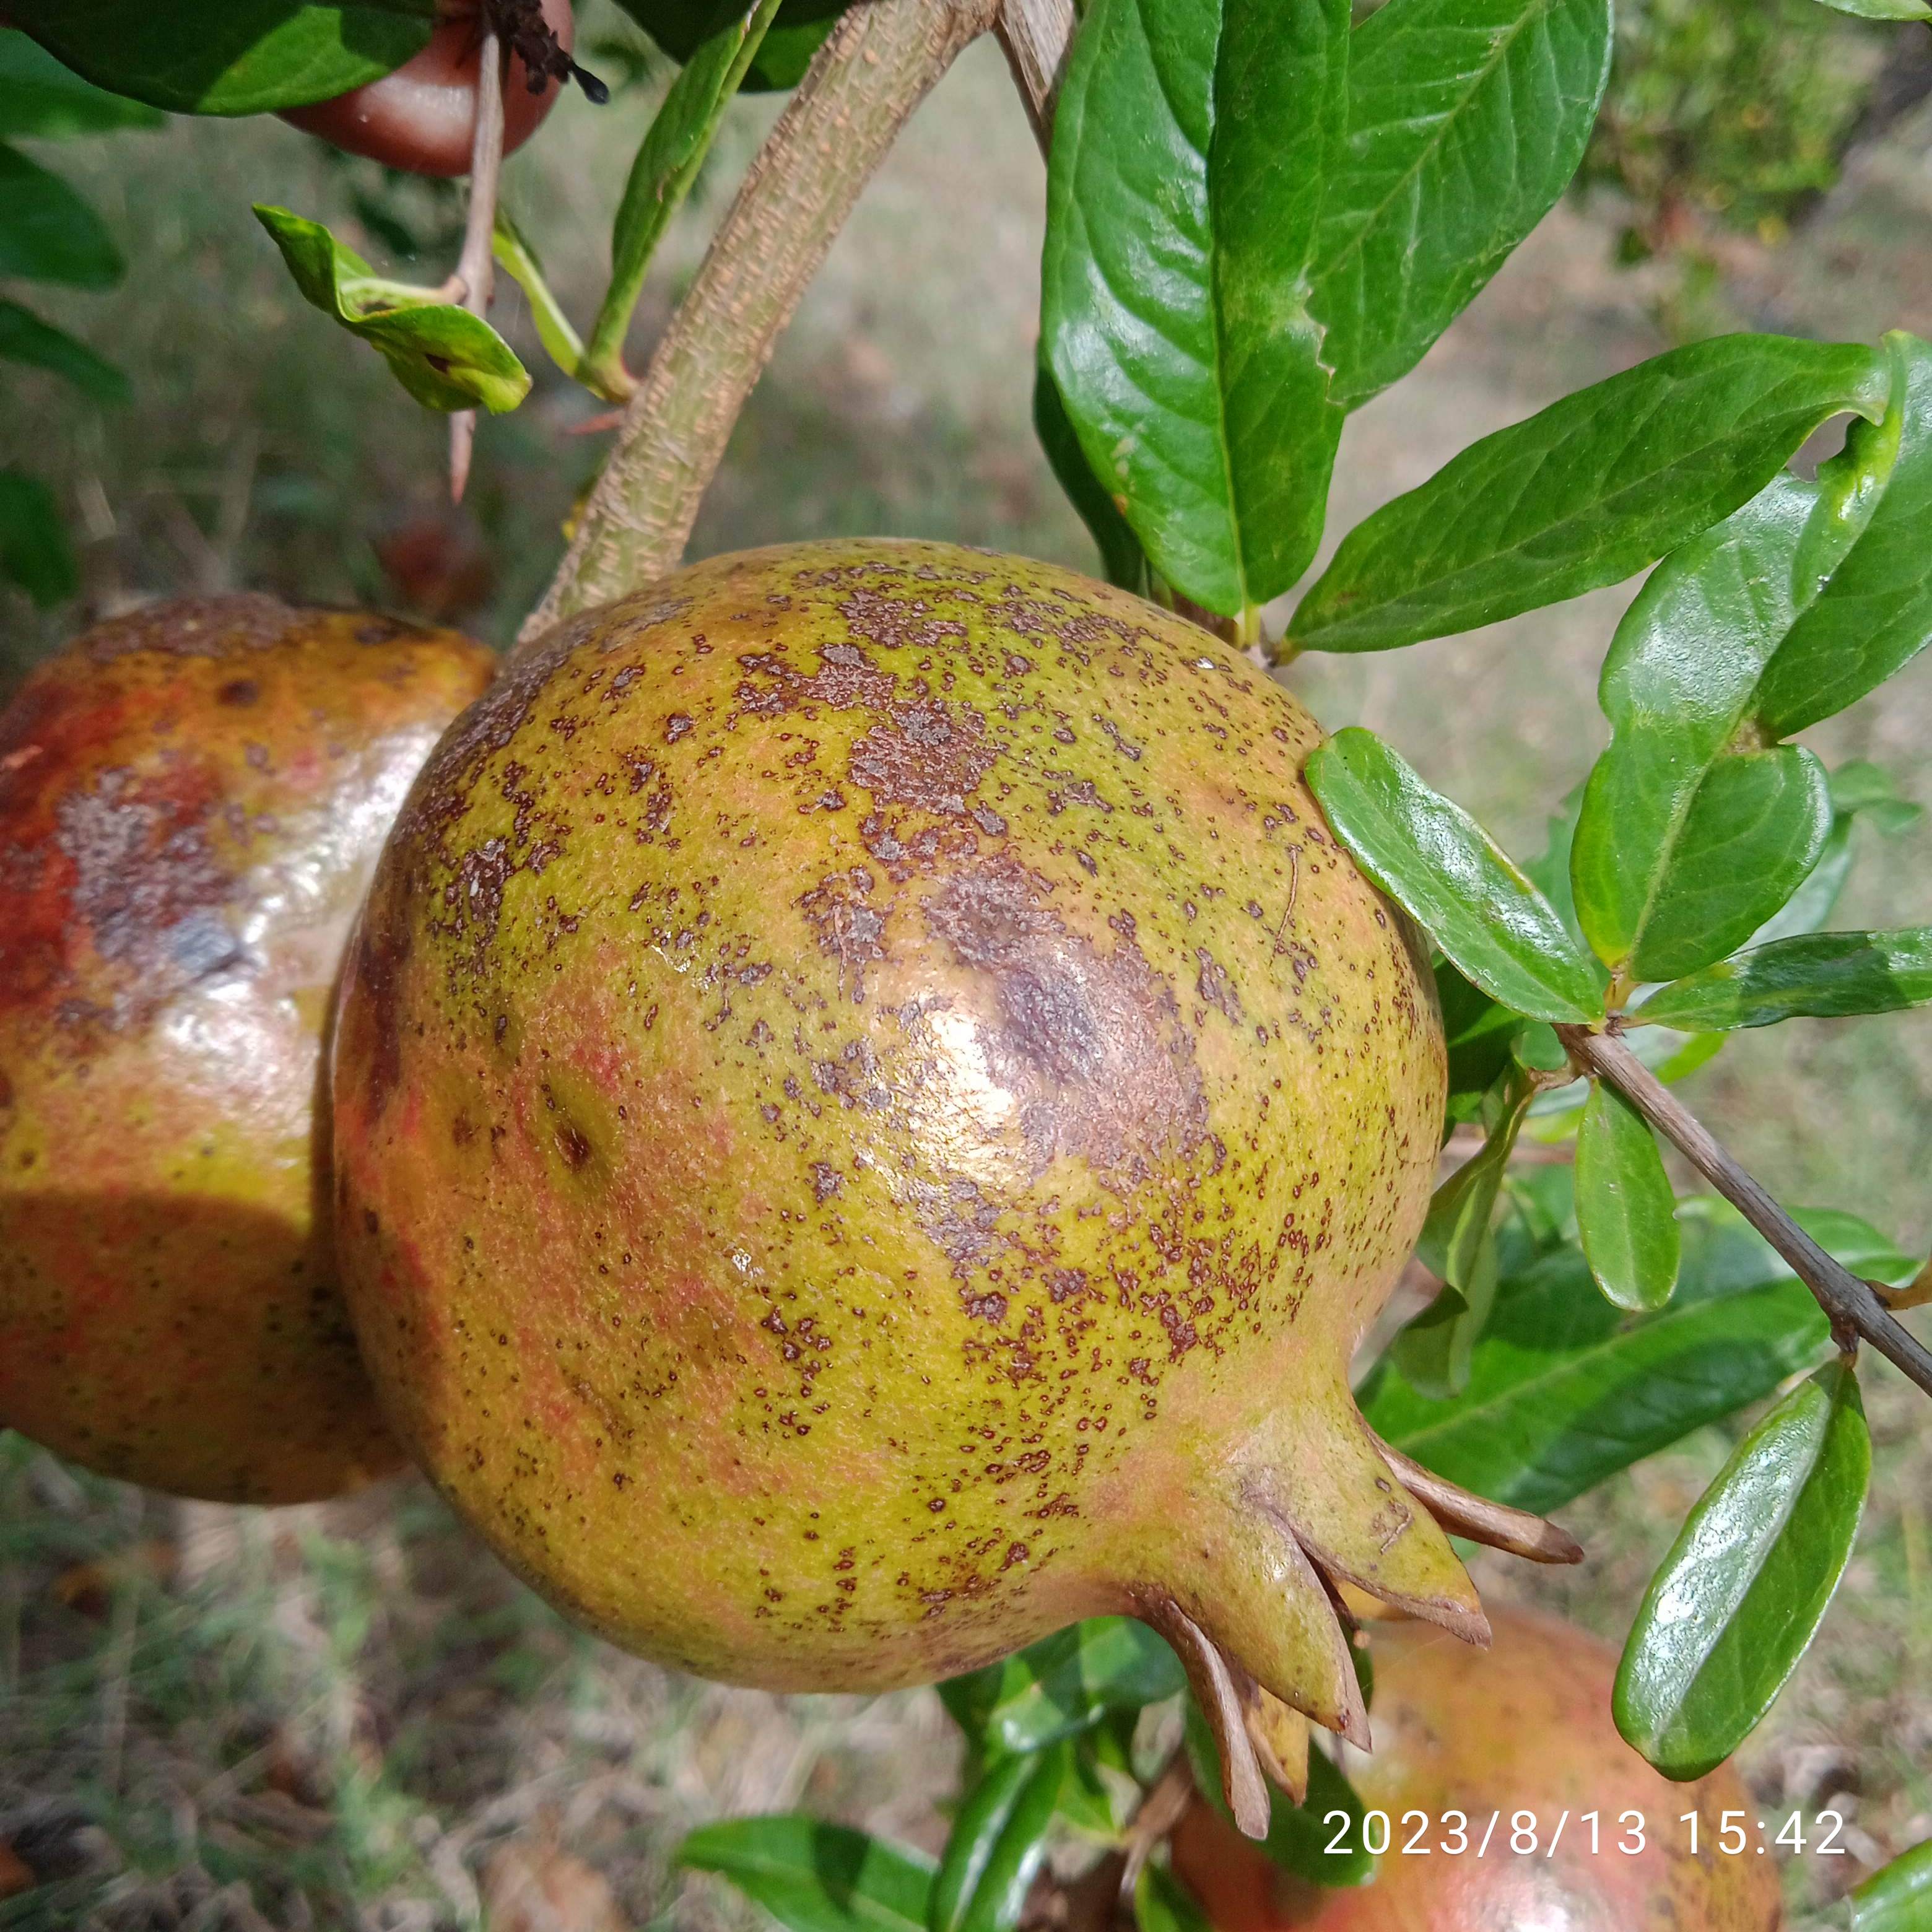
Label: Cercospora